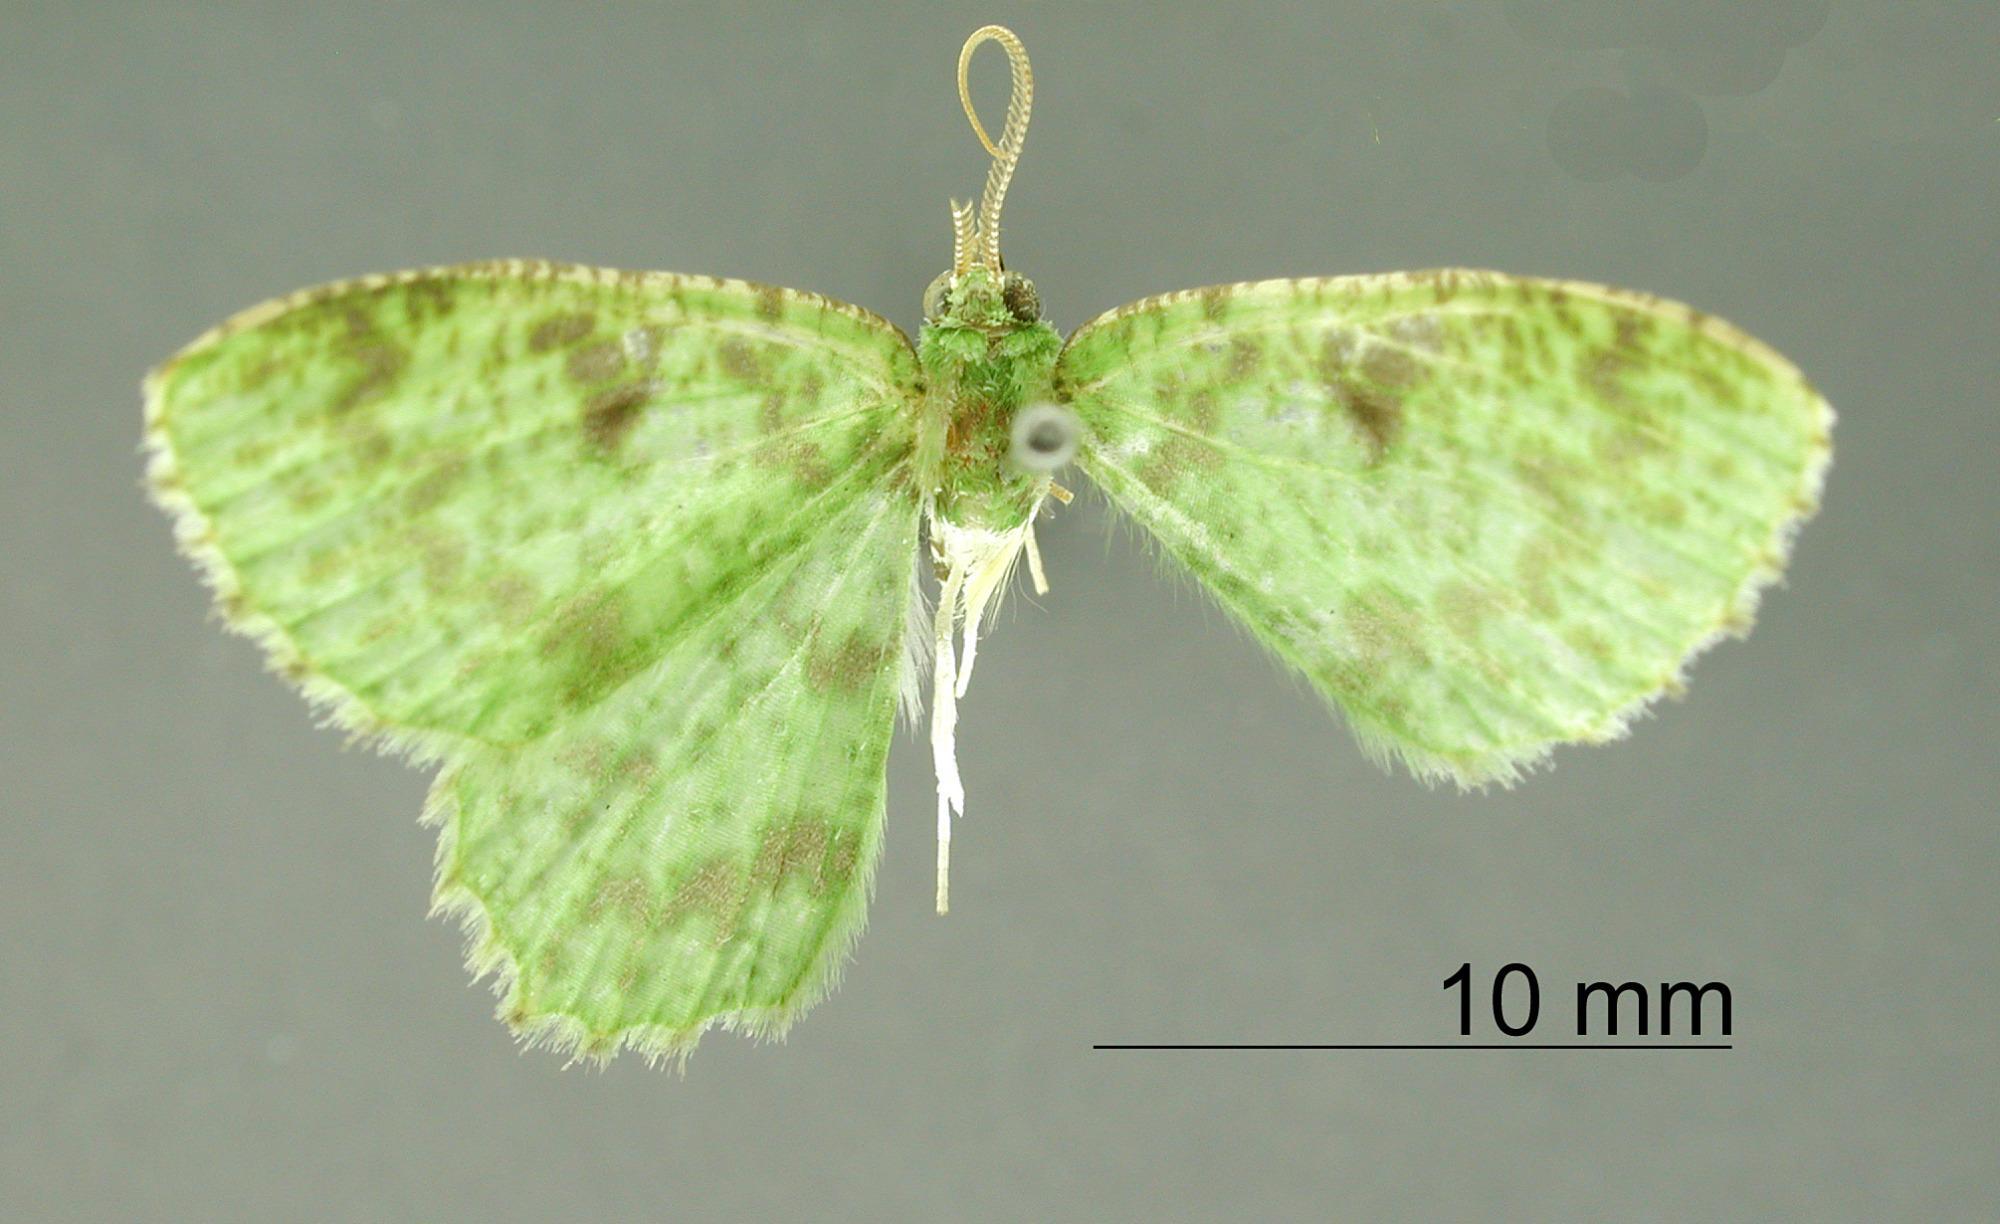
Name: Blechroma epaphras
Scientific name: Blechroma epaphras Schaus, 1912
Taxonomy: Animalia, Arthropoda, Insecta, Lepidoptera, Geometridae, Geometrinae
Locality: Juan Vinas, Unknown, Costa Rica